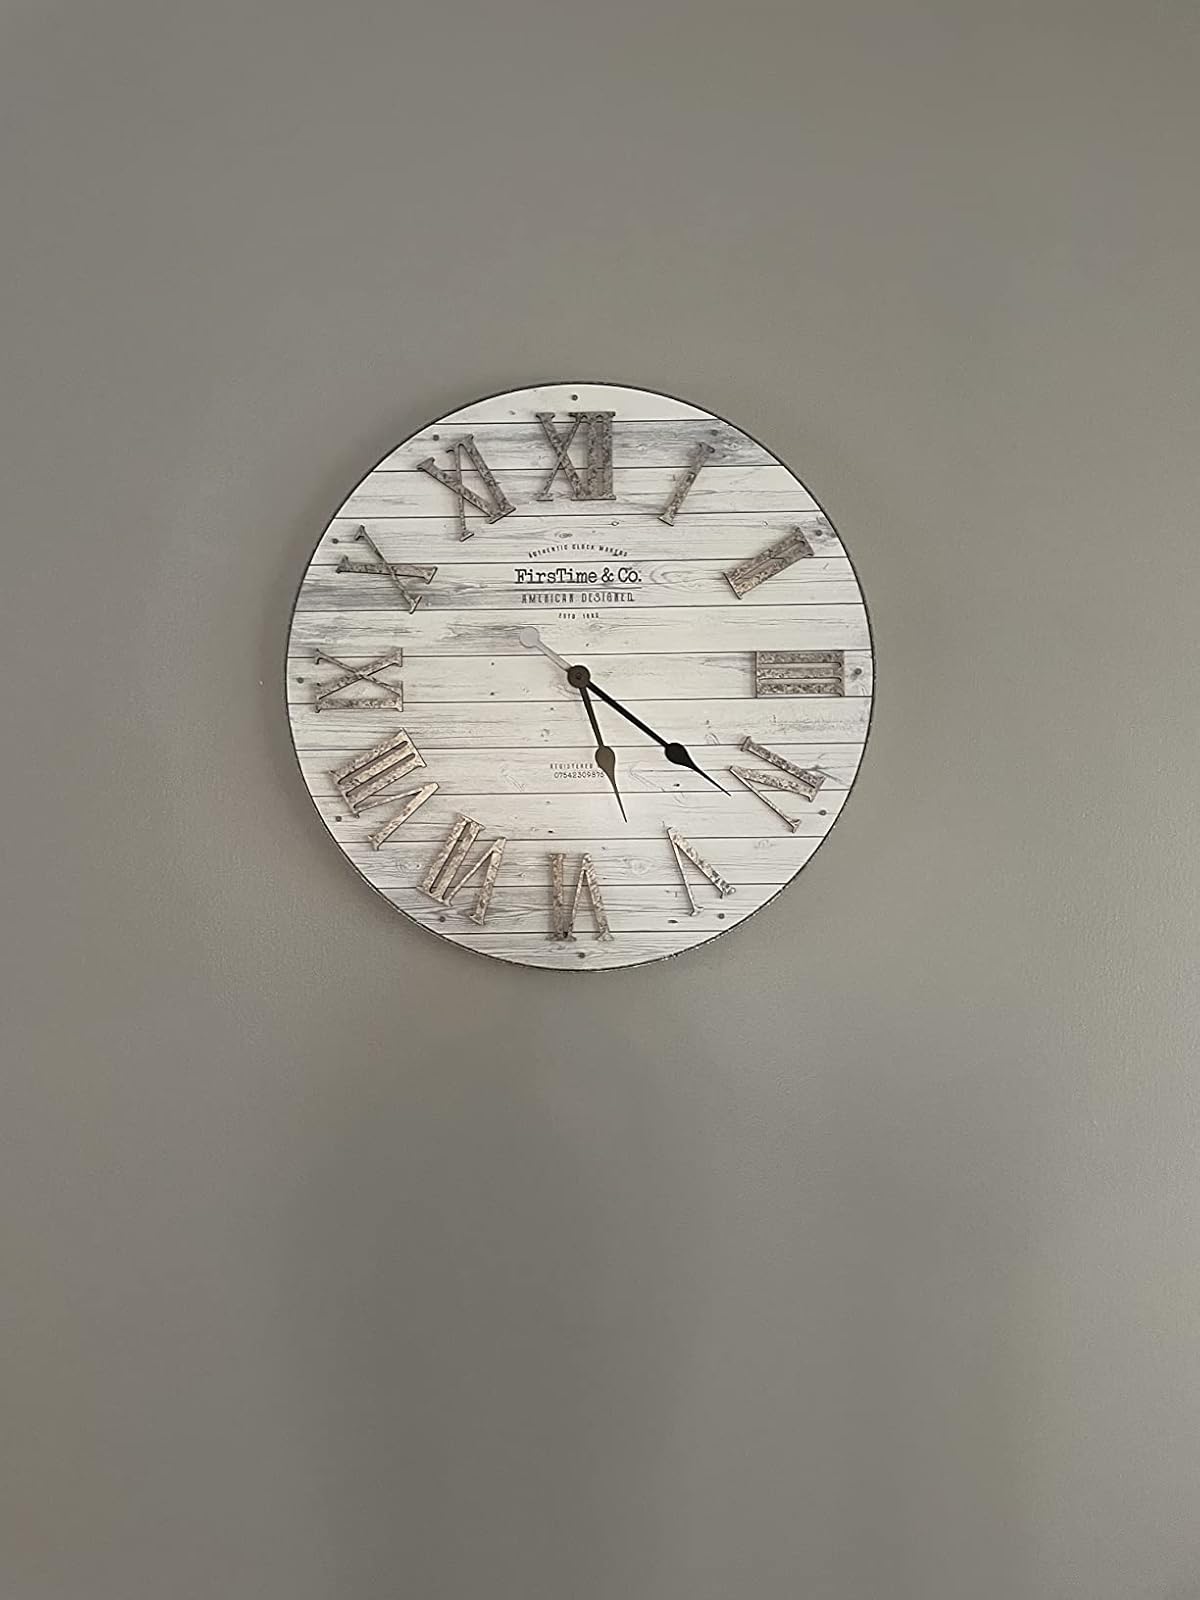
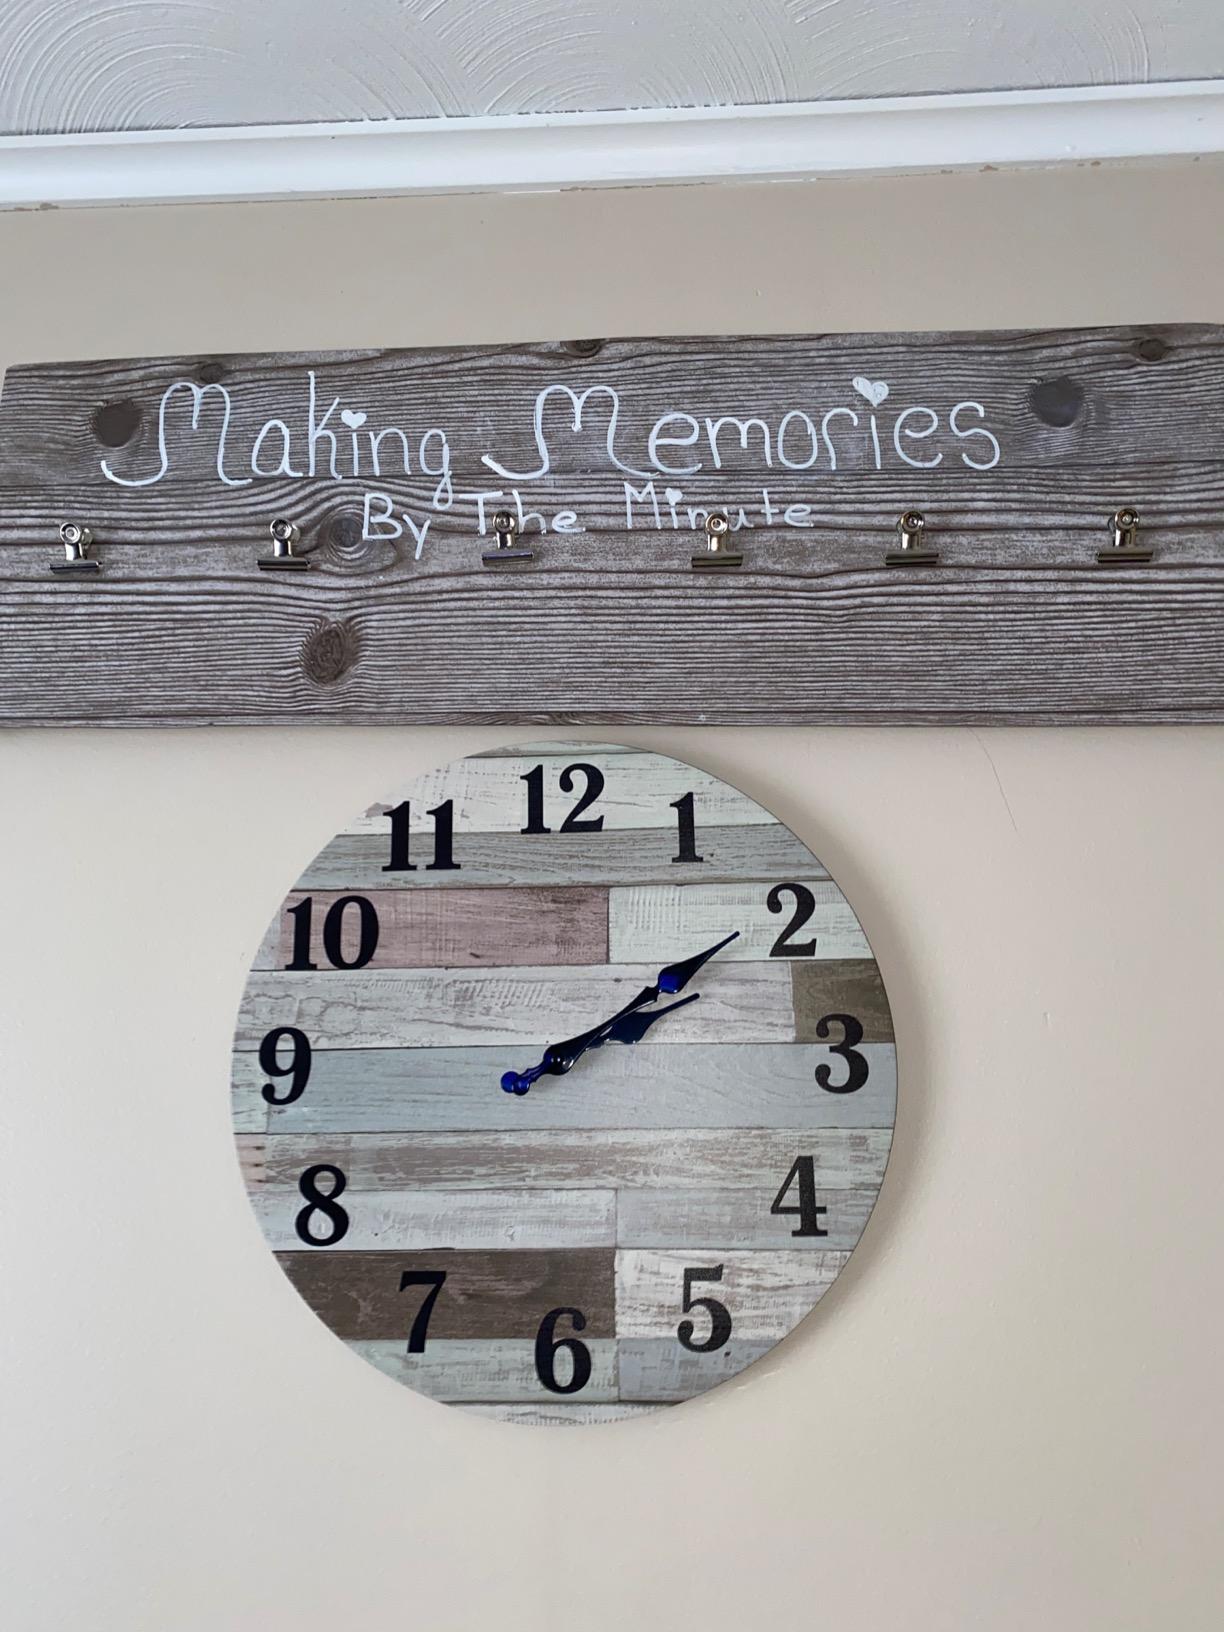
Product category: clock
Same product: no